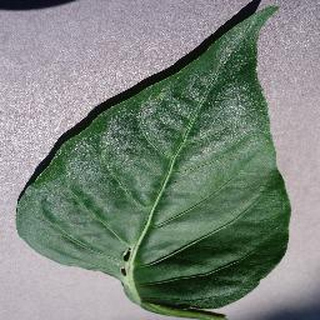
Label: healthy_bell_pepper